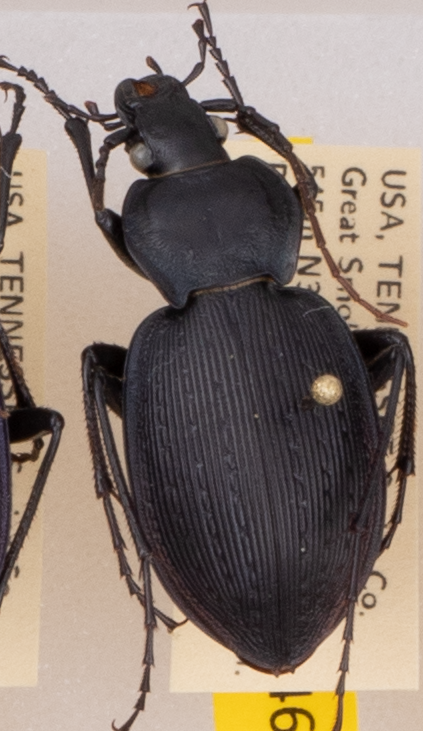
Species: Carabus goryi
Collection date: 2021-05-11
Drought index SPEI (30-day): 0.44
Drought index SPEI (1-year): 0.71
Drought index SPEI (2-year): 2.09